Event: Nepal Earthquake
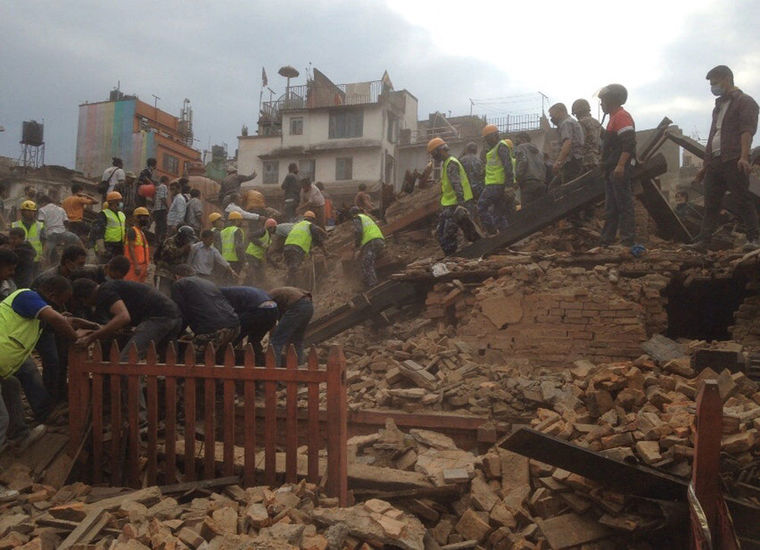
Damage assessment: damage